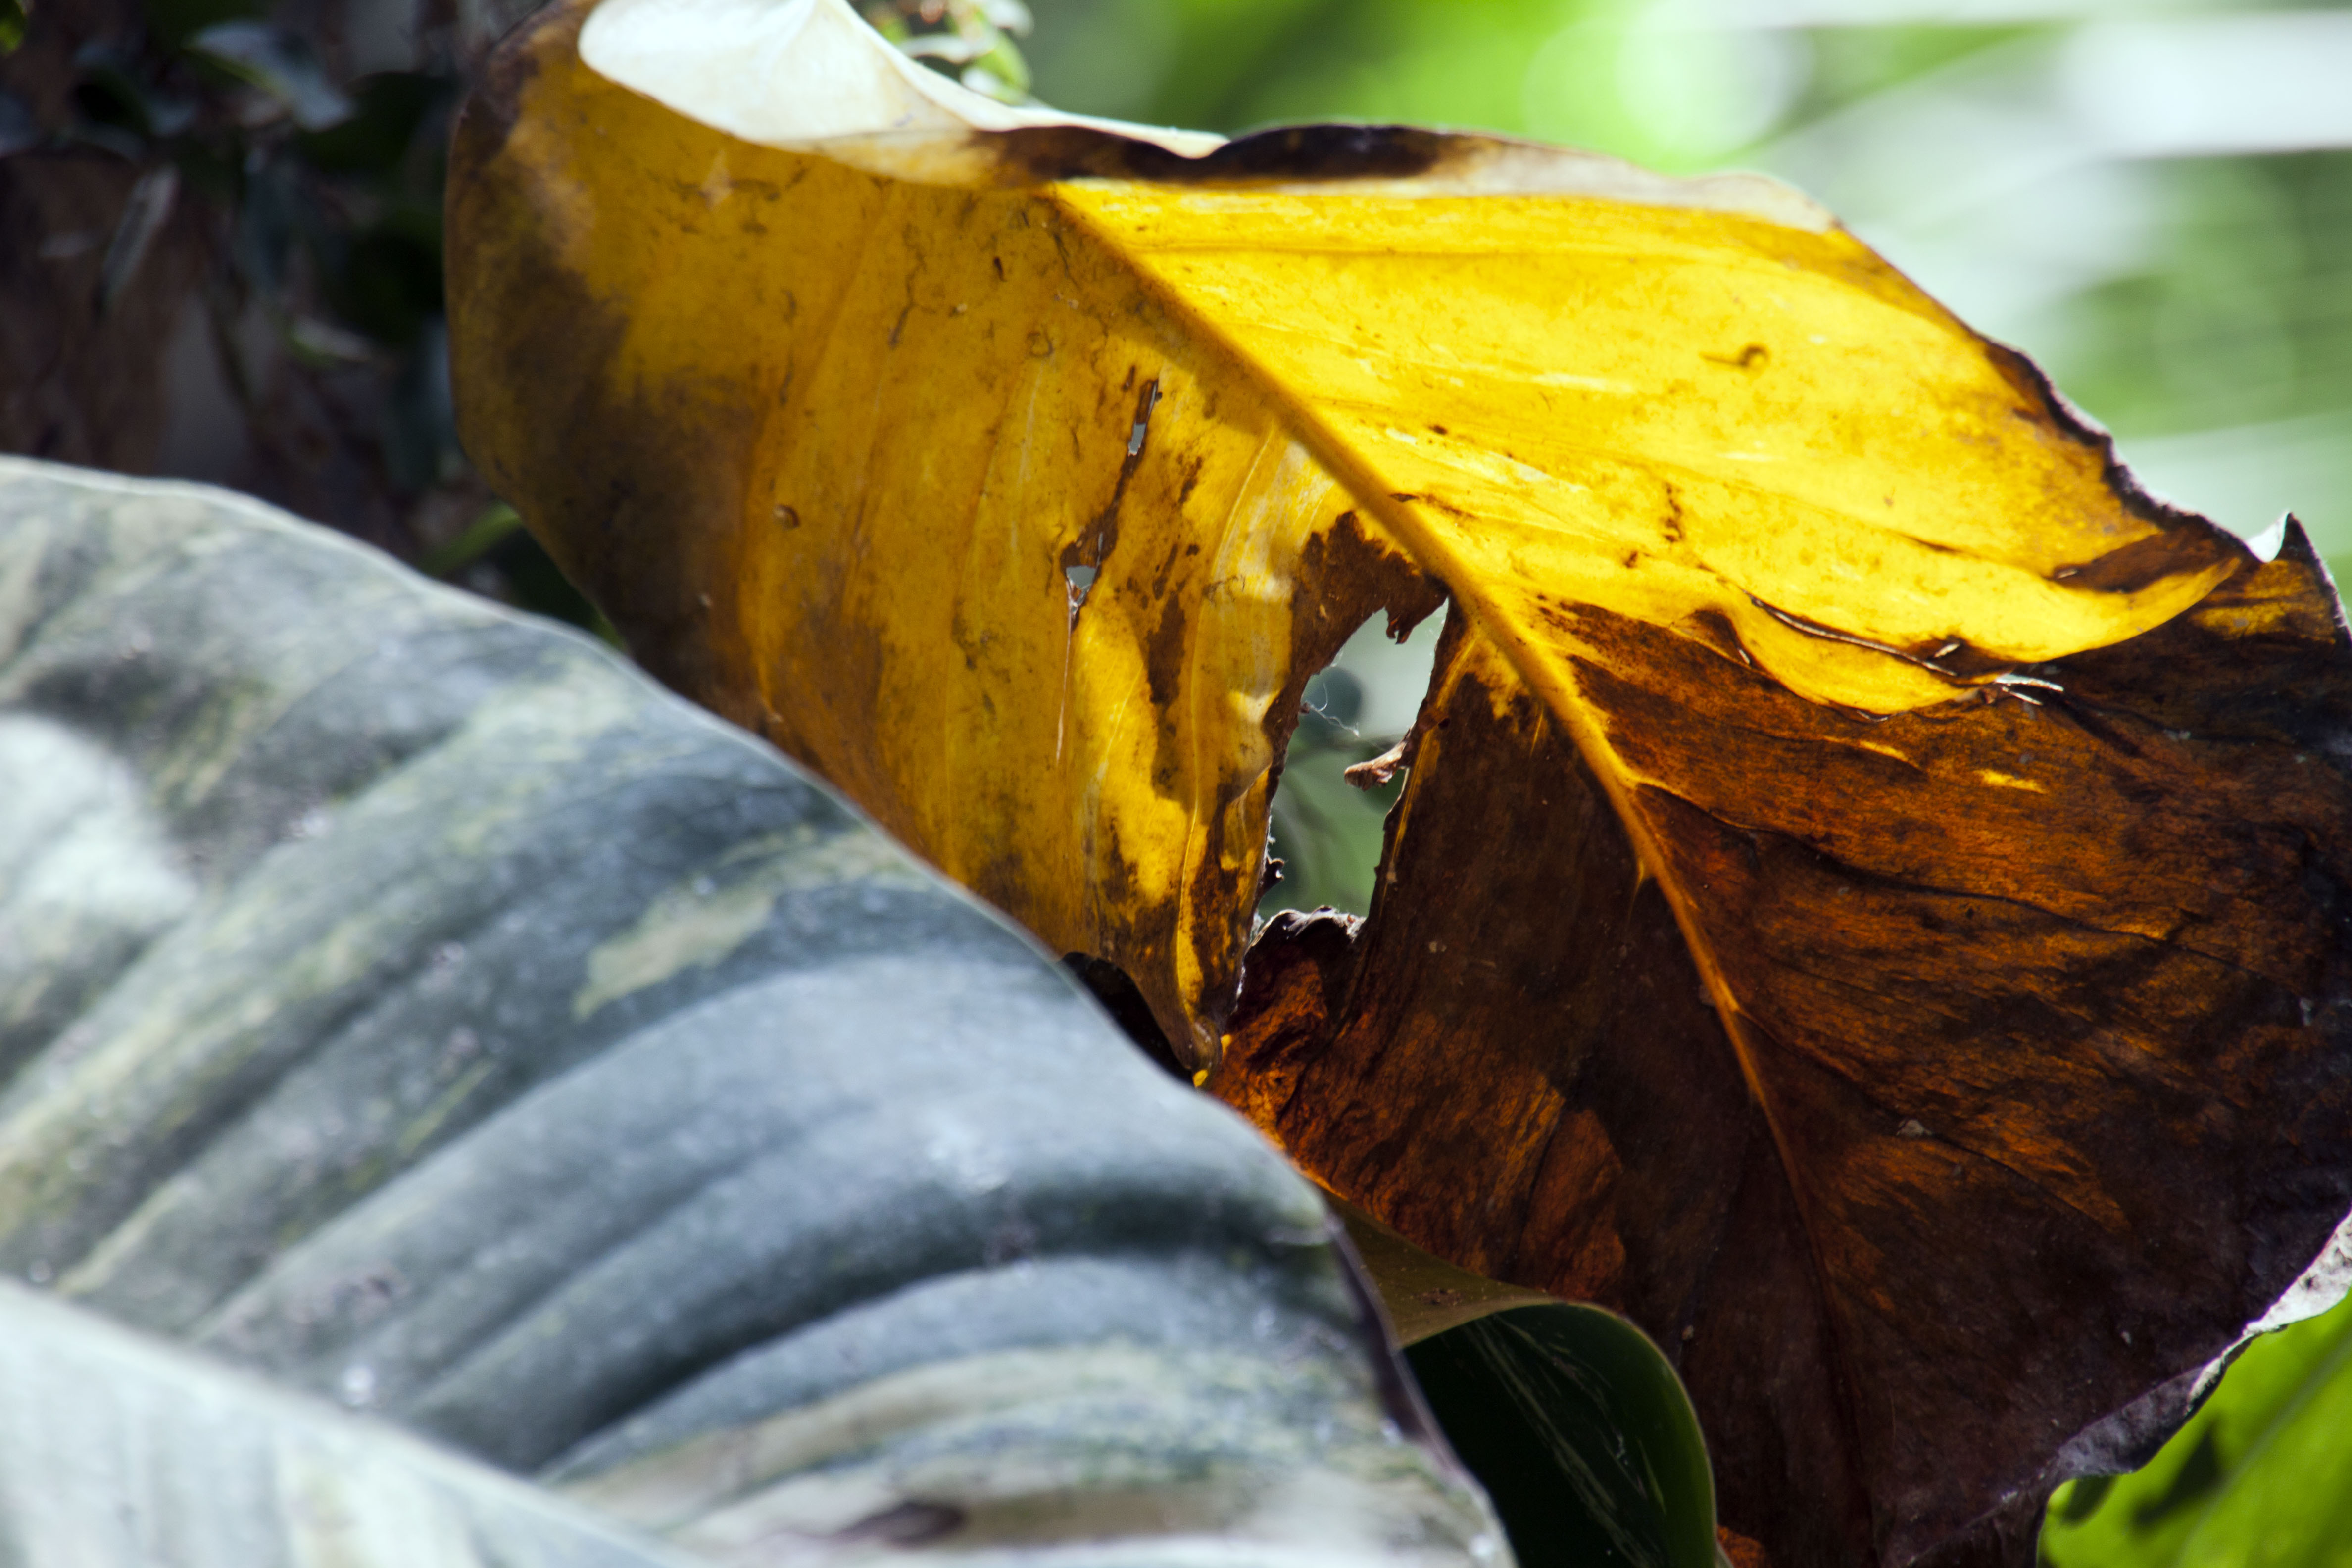
wilted, leaf, yellow, wood, tree, plant, plant stem, rock